Schouwen-Duiveland

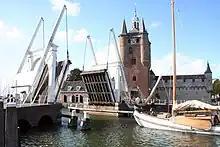
Lift bridge in Zierikzee

The municipality of Schouwen-Duiveland on 1 January 1997 came about after six municipalities were merged. These municipalities were Brouwershaven, Bruinisse, Duiveland, Middenschouwen, Westerschouwen and Zierikzee . These six municipalities were created on 1 January 1961 from a previous reclassification.